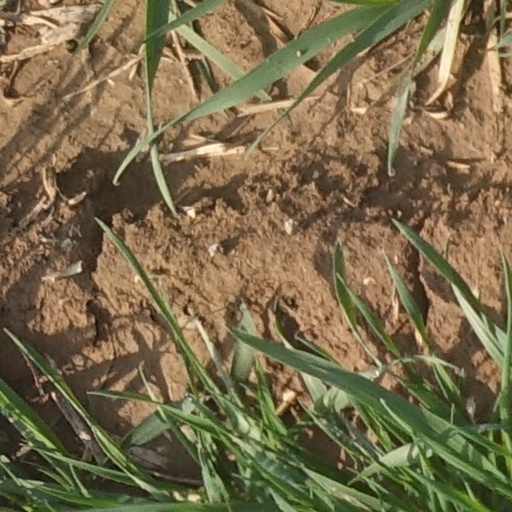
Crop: wheat